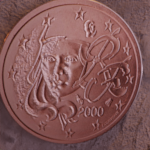
Coin value: 2cents
Country: fr
Edition: standard